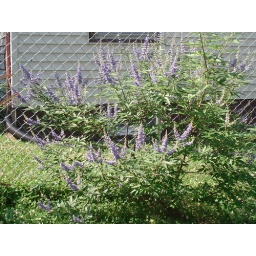
Vitex or chaste tree or butterfly tree I love it by any name.